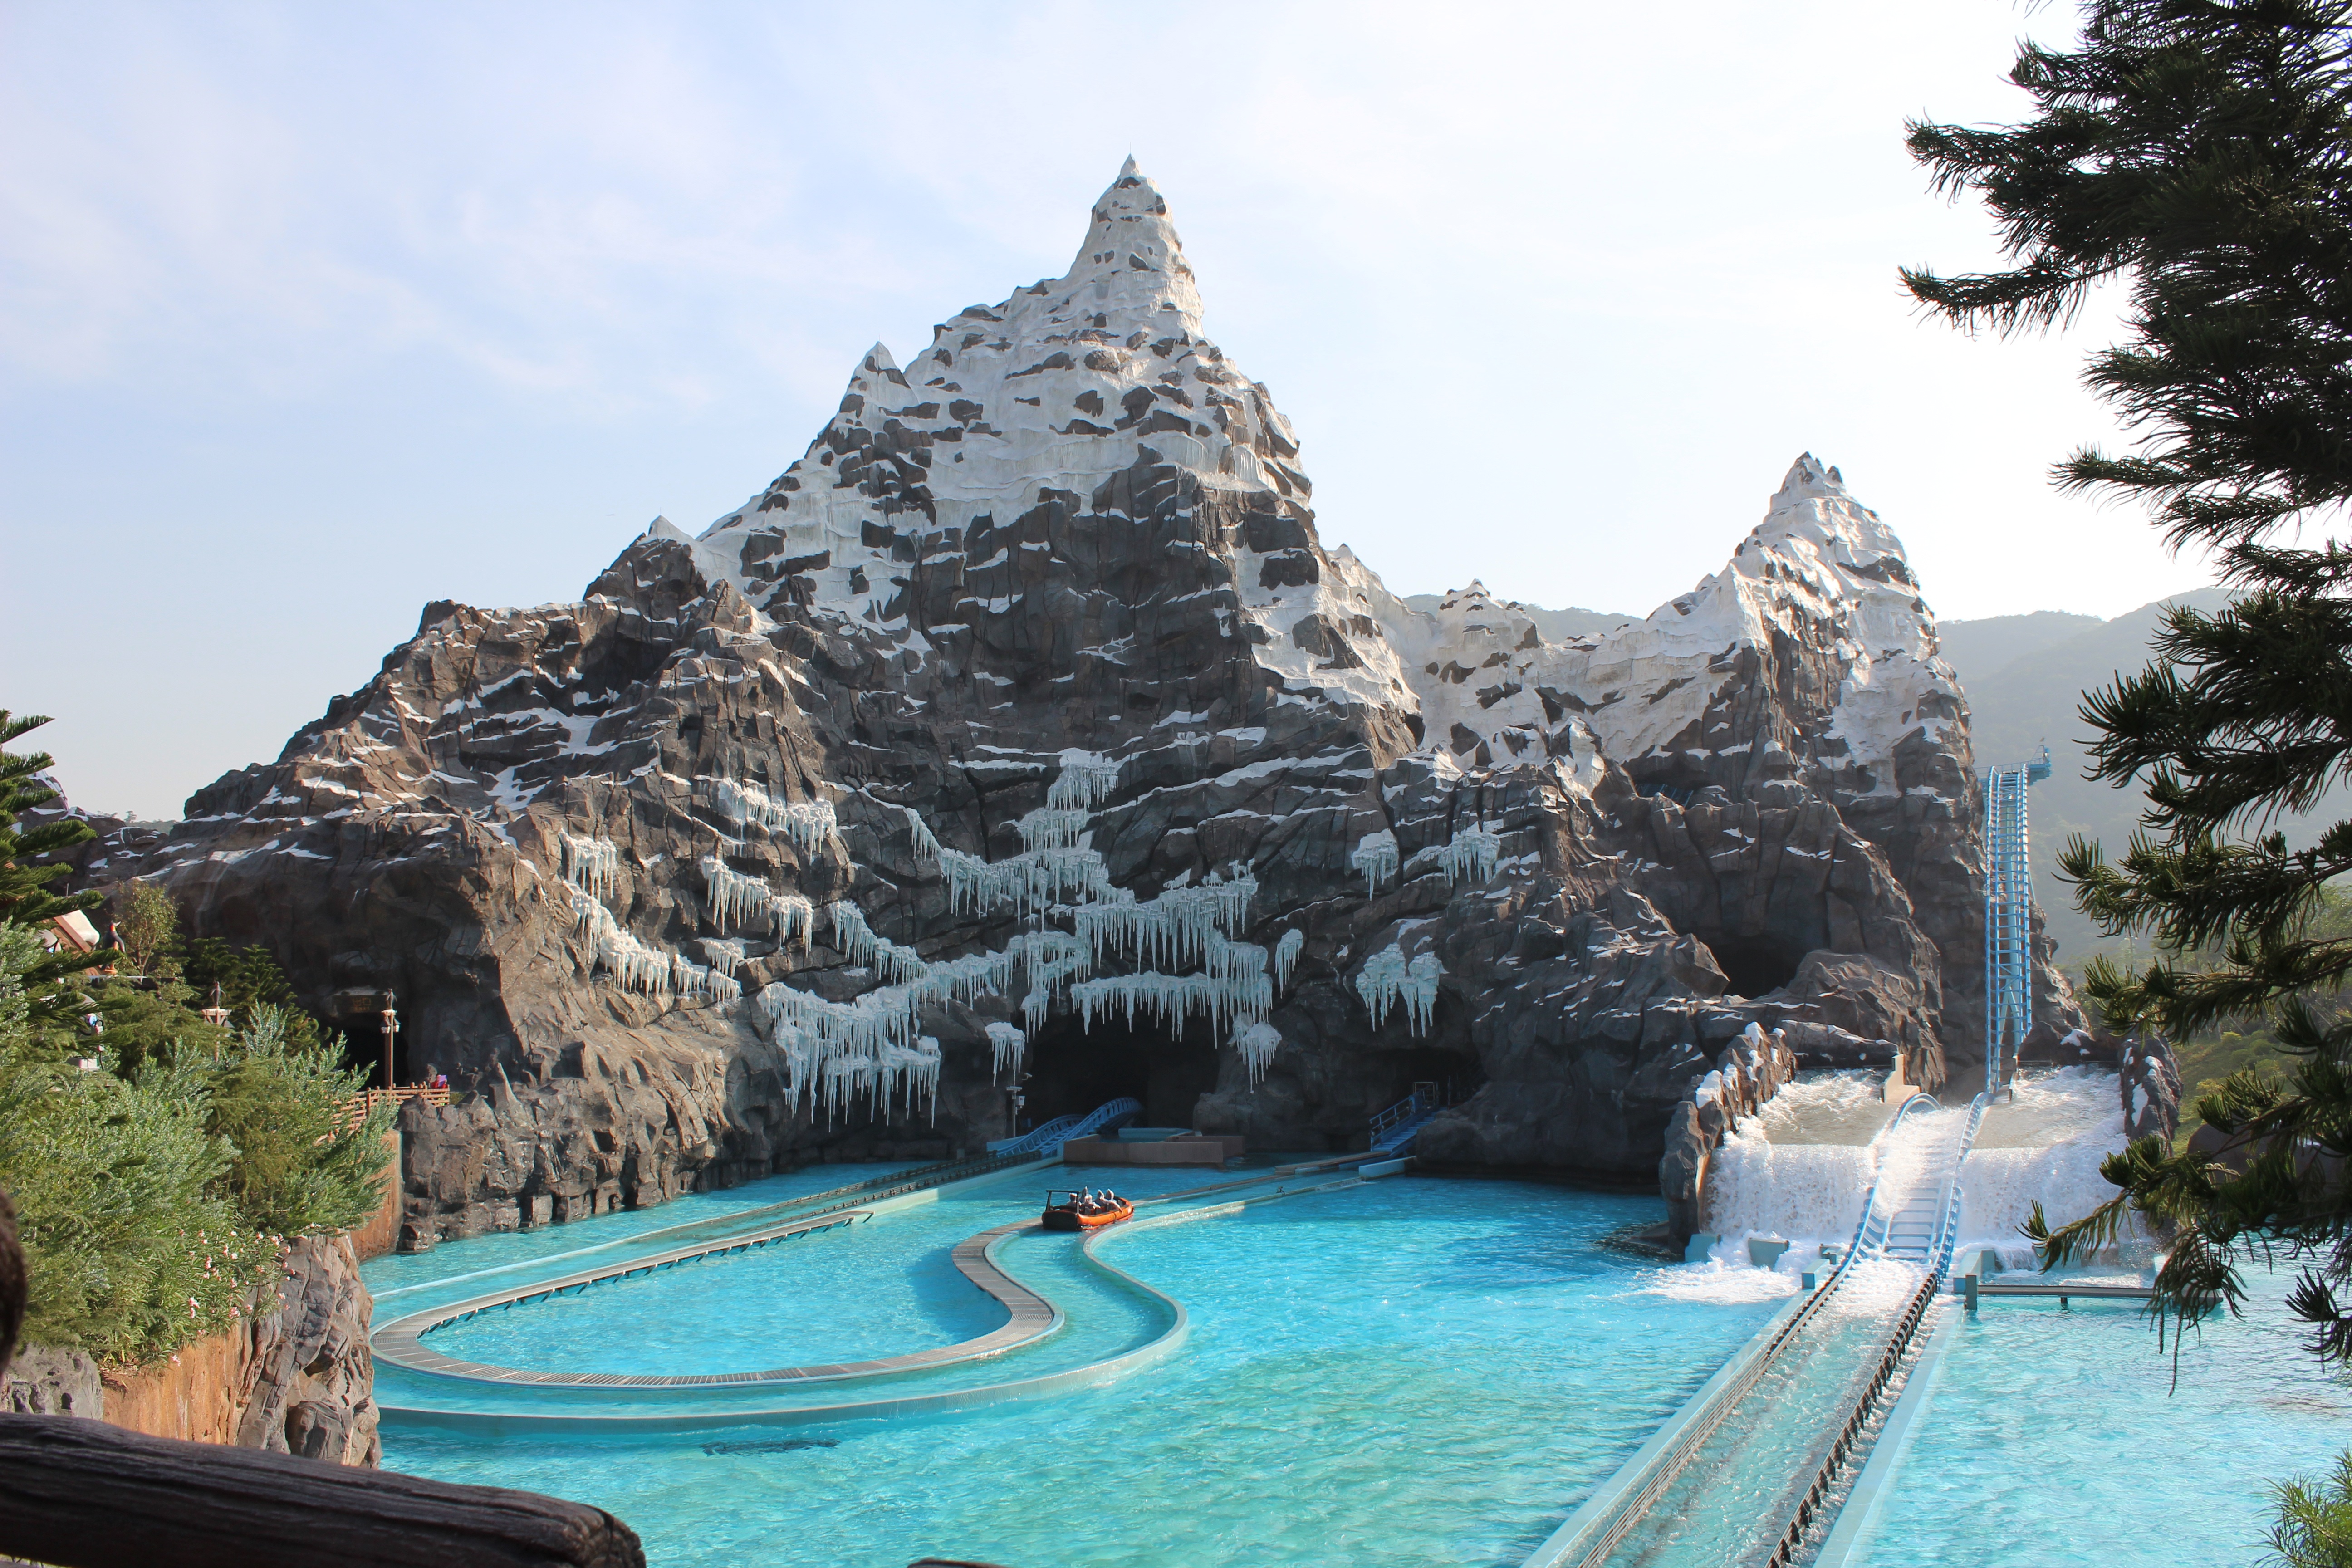
sea, vacation, amusement park, park, bay, terrain, resort, china, cape, landform, rockery, the roller coaster